Culture of India

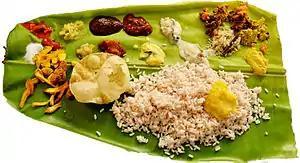
A typical Kerala "Sadya" on plantain leaf

Despite this diversity, some unifying threads emerge. Varied uses of spices are an integral part of certain food preparations and are used to enhance the flavors of a dish and create unique flavors and aromas. Cuisine across India has also been influenced by various cultural groups that entered India throughout history, such as the Central Asians, Arabs, Mughals, and European colonists. Sweets are also very popular among Indians, particularly in West Bengal where both Bengali Hindus and Bengali Muslims distribute sweets to mark joyous occasions. There is specifically evidence for early influences from East and Southeast Asian-derived cultural areas, primarily via Austroasiatic (Mon Khmer) groups during the Neolithic period, on certain cultural and political elements of Ancient India, and which may have arrived together with the spread of rice cultivation from Mainland Southeast Asia. A significant number of ethnic minorities in central, eastern and northeastern India are Austroasiatic language speakers, most notably the Munda and Khasic.